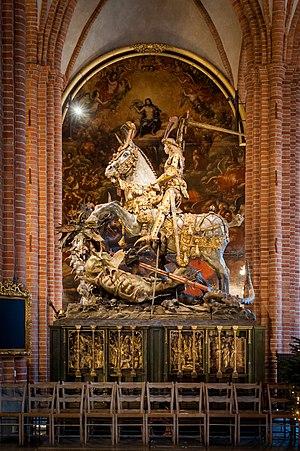
Saint Georges et le Dragon est une sculpture en bois de la fin du Moyen Âge représentant la légende de Saint Georges et le Dragon, située à la Storkyrkan de Stockholm, en Suède.
La Storkyrkan, ou église Saint Nicolas, également la Cathédrale de Stockholm, est la seconde plus vieille église de Stockholm en Suède. Elle se situe dans la vieille ville, près du palais royal.